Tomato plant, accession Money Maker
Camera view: vertical (180 deg); turntable rotation: 330 degrees
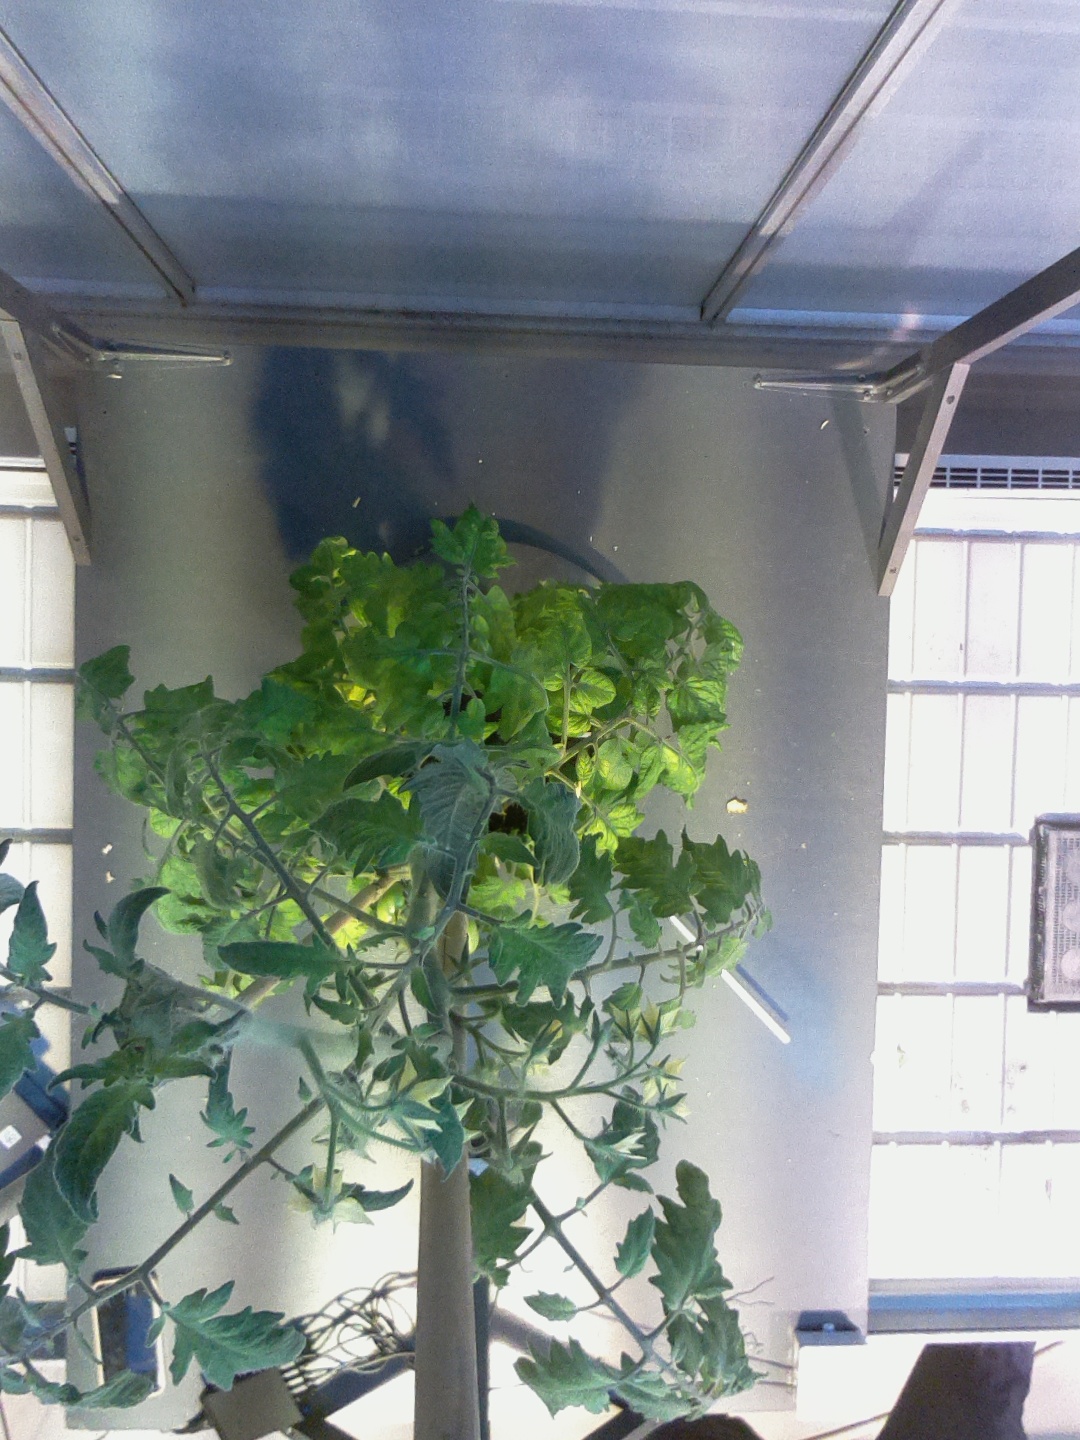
BBCH growth stage 72: 20%-30% of final fruit size